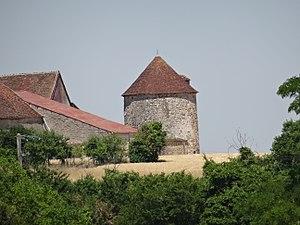
Pigeonnier de Courtioux. (Commune de la Saulsotte, Aube, région Champagne-Ardenne).
Cet article recense les monuments historiques de l'Aube, en France.
Le pigeonnier de Courtioux est un pigeonnier situé à La Saulsotte dans le département français de l'Aube.